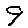
Label: 9